64 Zoo Lane

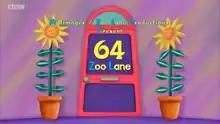
Title card for the third and fourth series

64 Zoo Lane (French: 64, rue du Zoo) is a children's animated series created by Belgian-born English author An Vrombaut. The series is co-produced by French animation studio Millimages and British-based Zoo Lane Productions in association with ZDF and ZDF Enterprises (series 1–2). La Cinquième, The Itsy Bitsy Entertainment Company (series 2), Sofica Cofanim and CBeebies (series 3–4), with the participation of France 5 (series 3)/France Televisions (series 4).